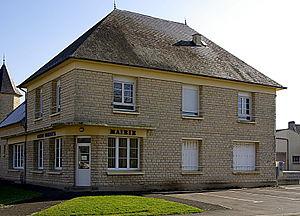
La mairie de Rocquancourt (14)
Rocquancourt est une ancienne commune française, située dans le département du Calvados en région Normandie, peuplée de 959 habitants. Le 1ᵉʳ janvier 2019, elle devient commune déléguée de Castine-en-Plaine.